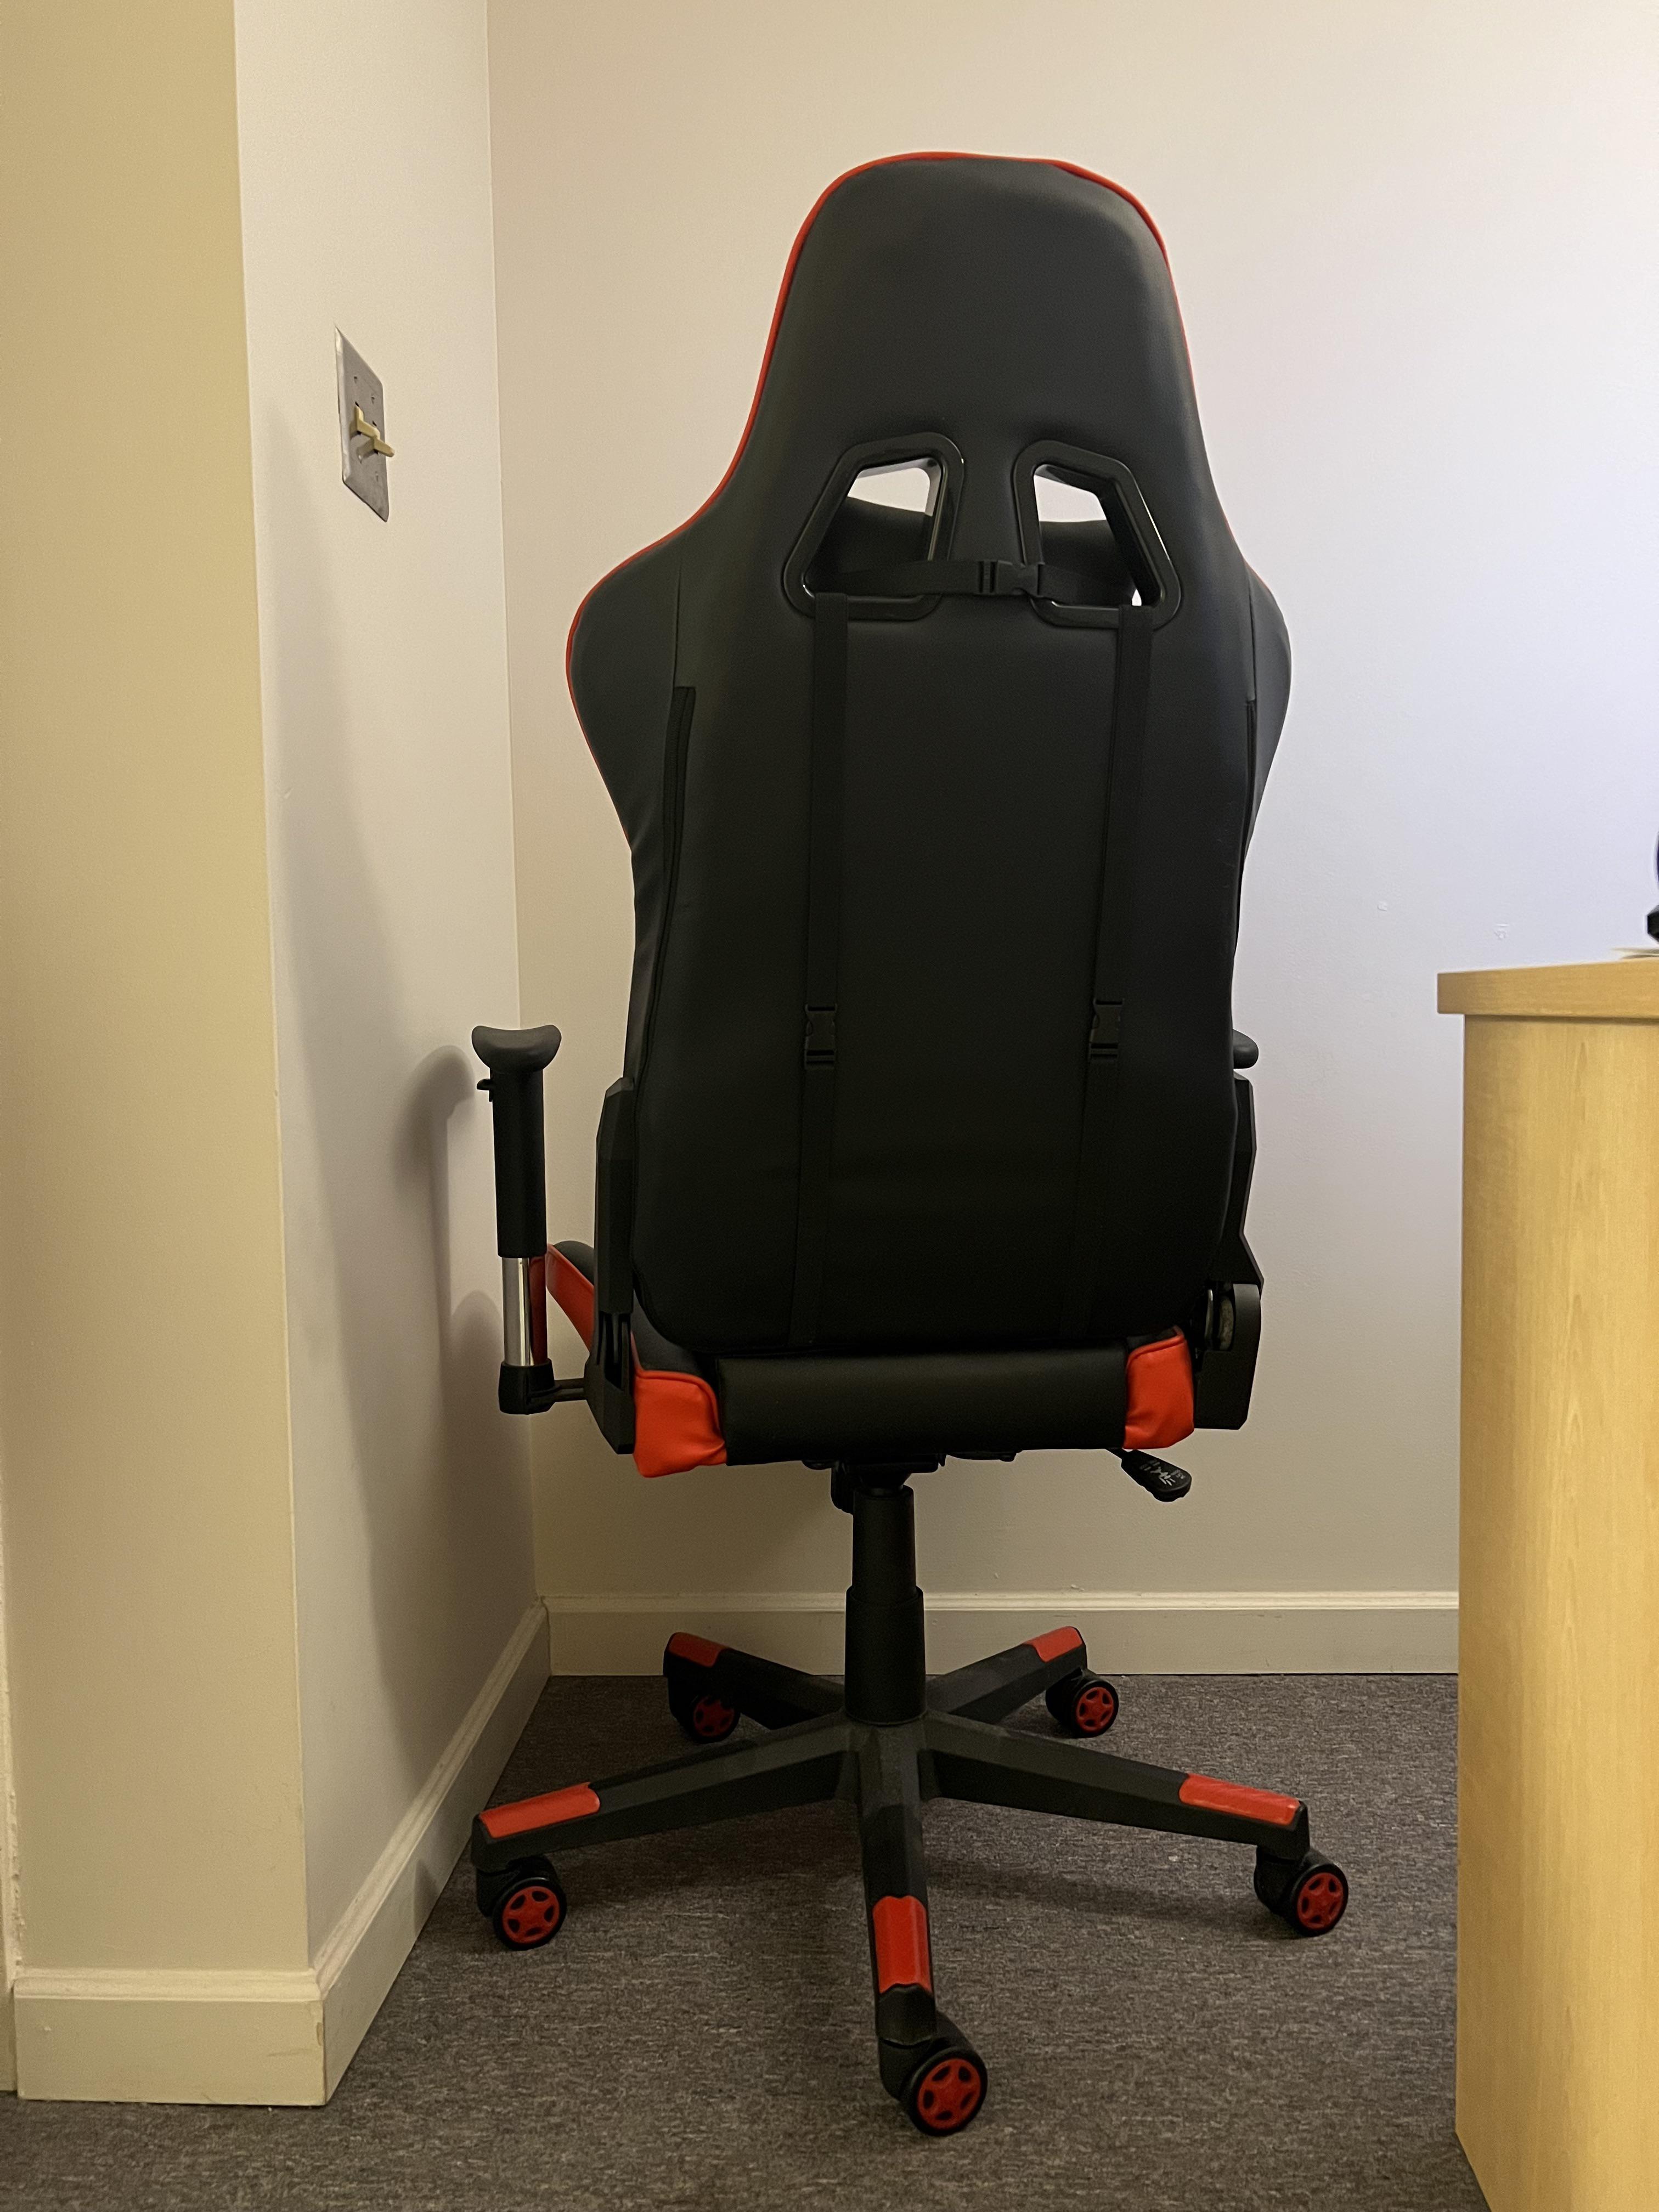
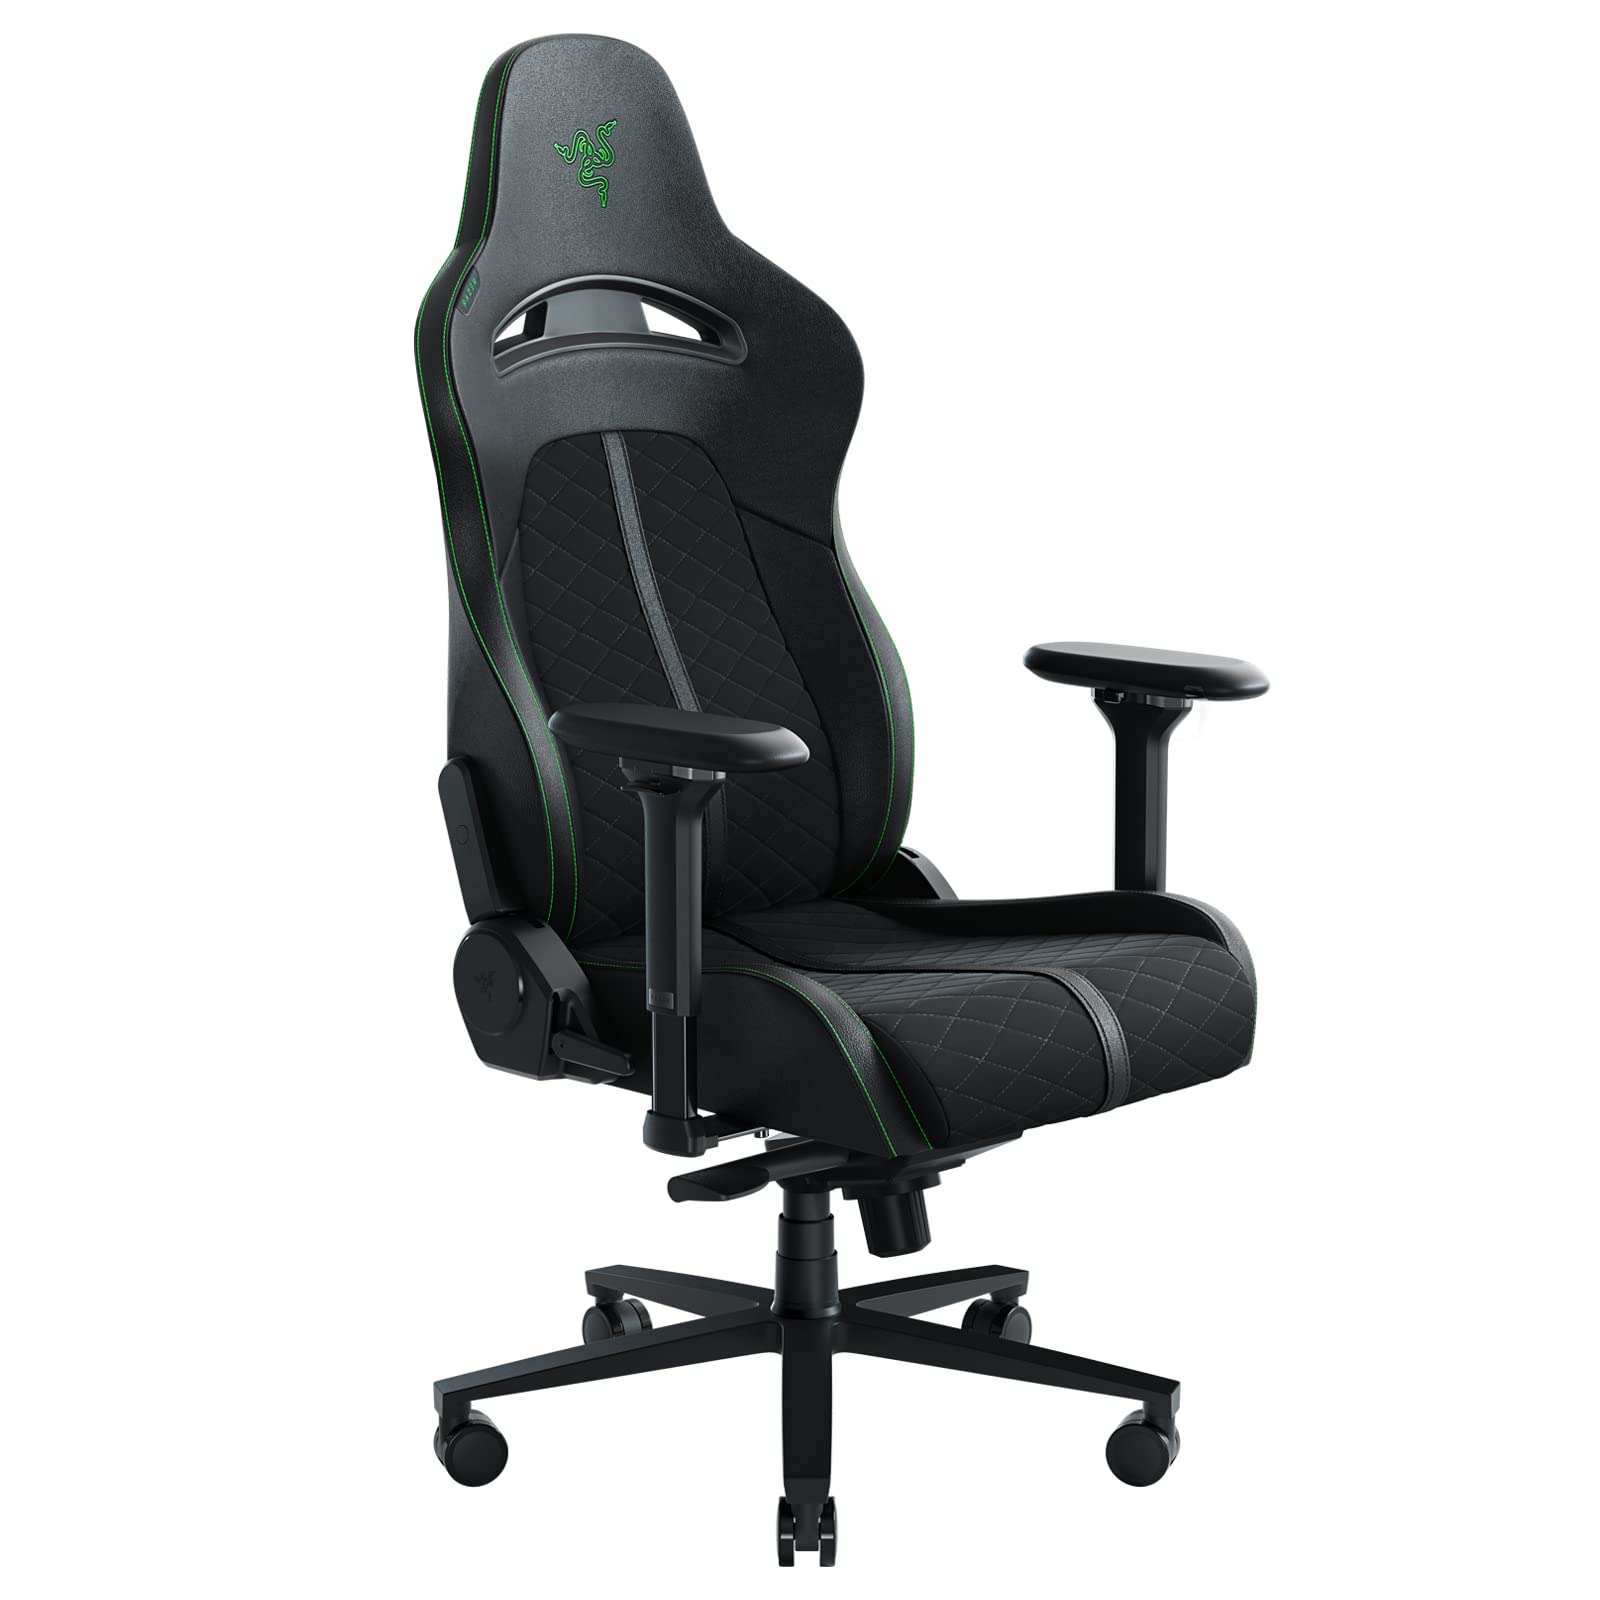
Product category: items_chair
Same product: no